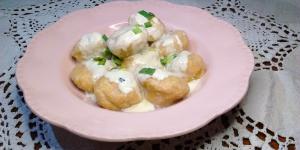
malfatti de calabaza